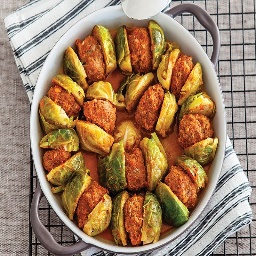
Label: brussels_sprouts